Harold Cobert

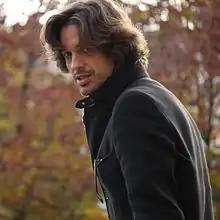
Harold Cobert

Harold Cobert is a French writer. He was born in Bordeaux in 1974. He is the author of "Un hiver avec Baudelaire" (2009), "L’Entrevue de Saint-Cloud" (2010), "Dieu surfe au Pays basque" (2011), "Au nom du père, du fils et du rock’n’roll" (2013) and "Lignes brisées" (2015).